Wrath (2011 film)

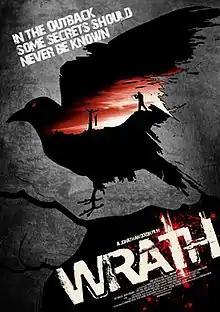
Theatrical release poster

Wrath is a 2011 Australian horror film written and directed by Jonathan N Dixon and starring Stef Dawson, Corey Page, William Emmons, Xavier Fernandez, Rebecca Ratcliff, Michael Windeyer, and Charlie Falkner. The film was inspired by revenge films of the 1970s, including "The Last House on the Left" and "I Spit on Your Grave".